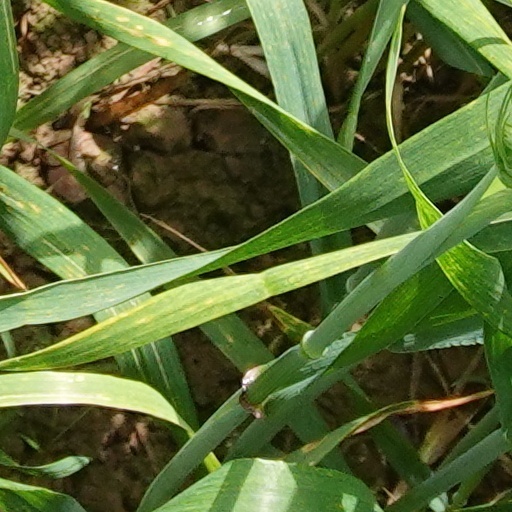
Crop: wheat